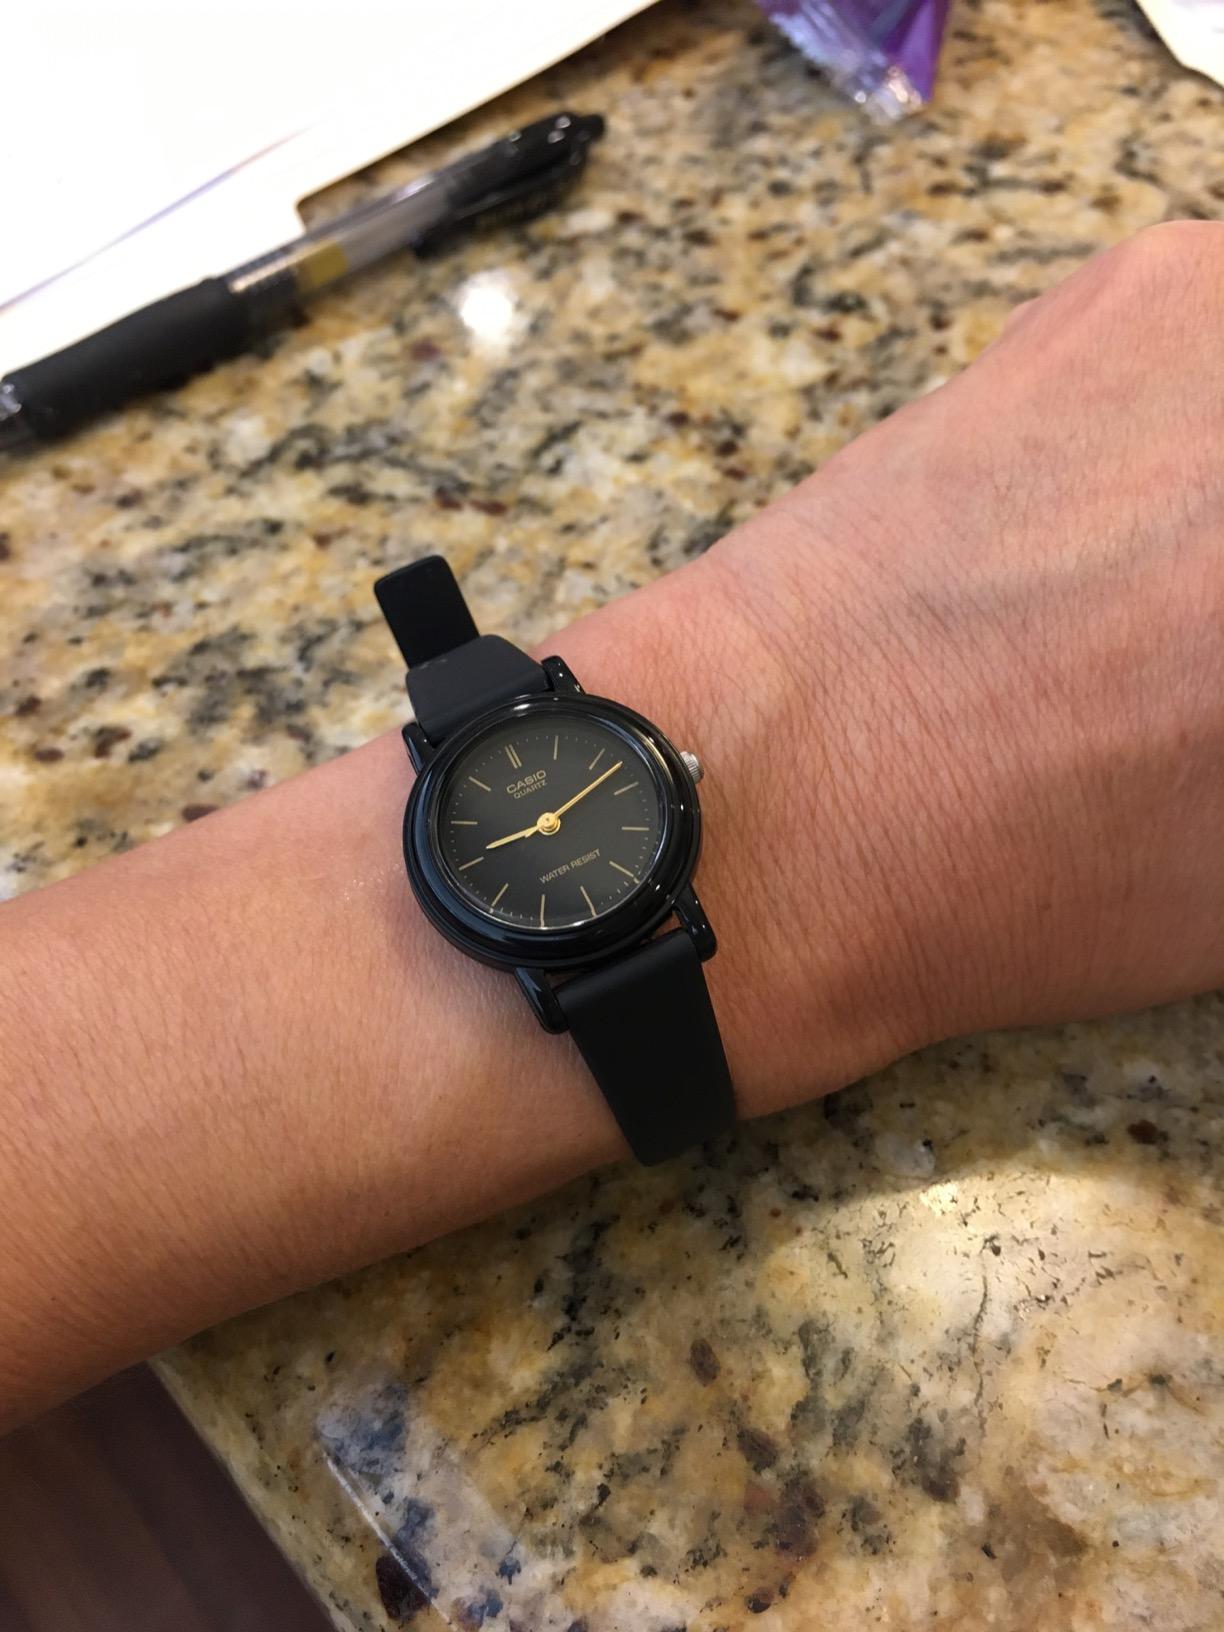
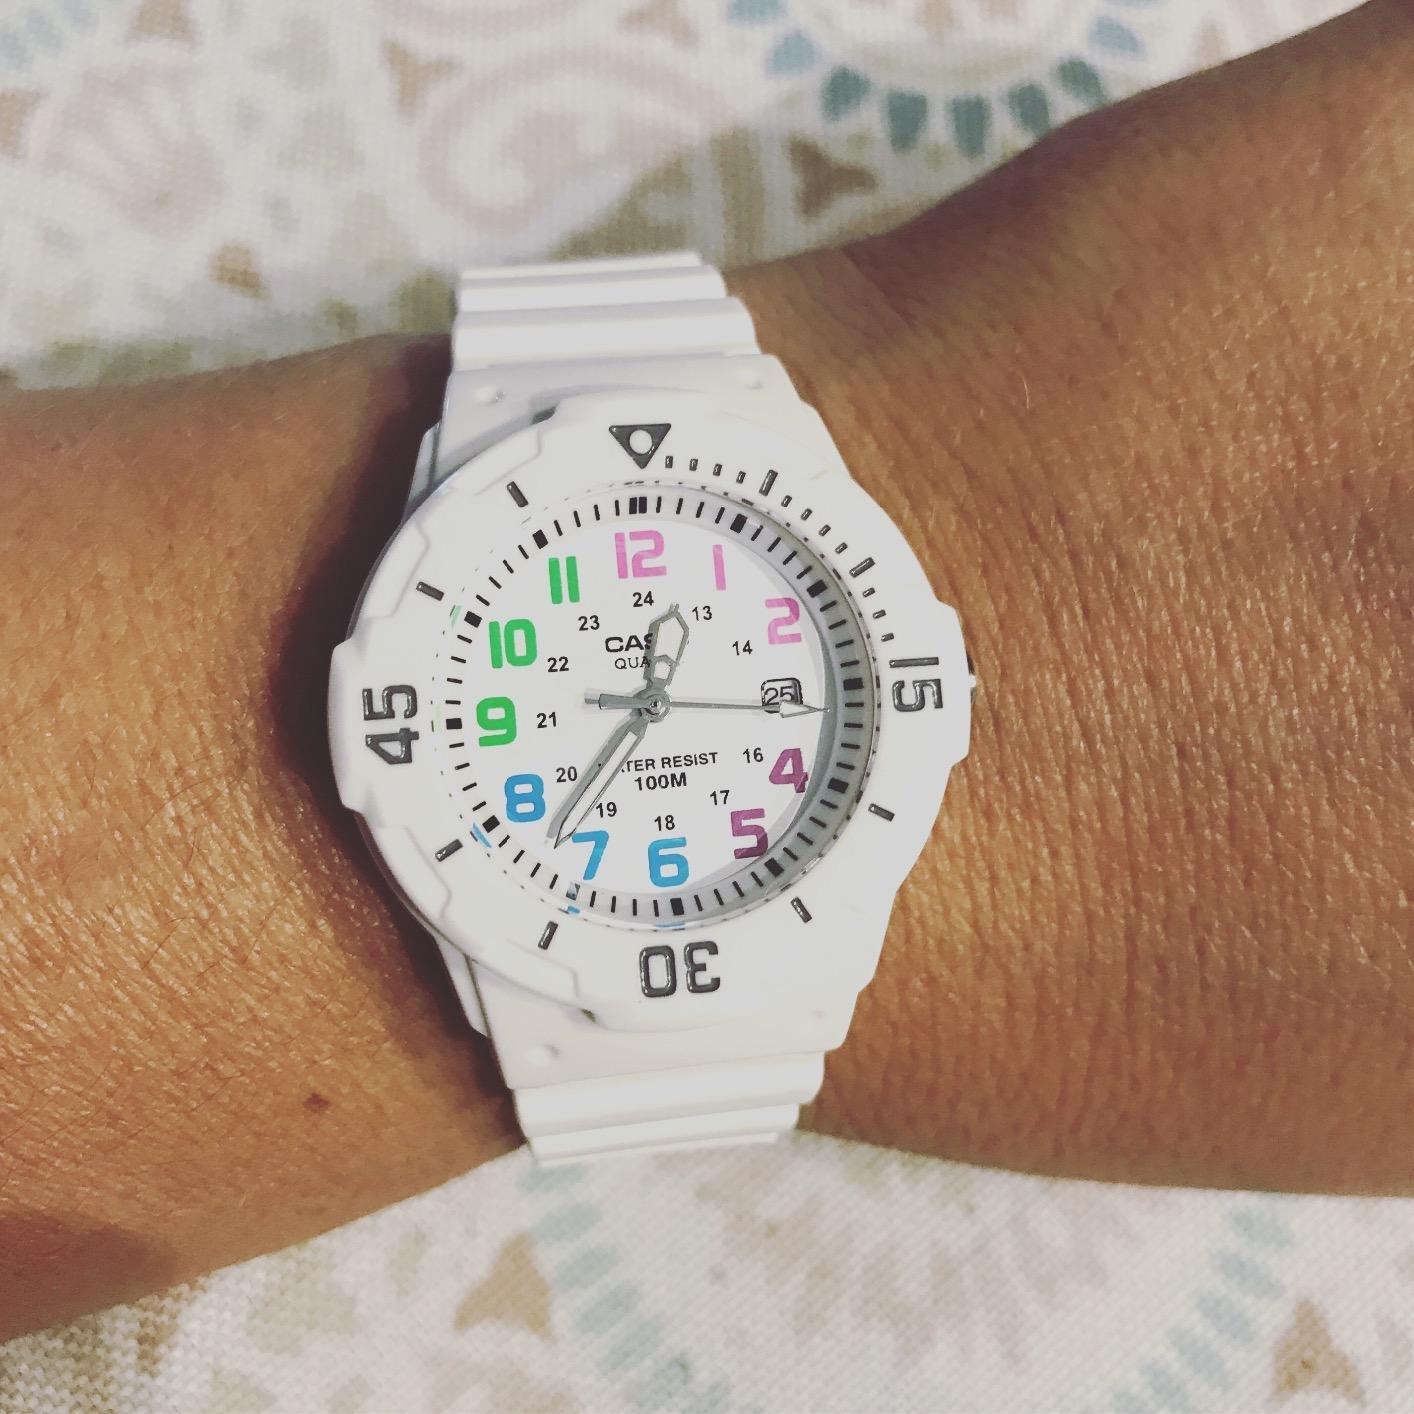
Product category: accessories_watch
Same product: no